Contact improvisation

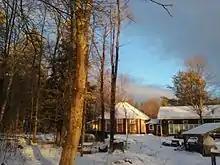
Earthdance artist-run residency center in western Massachusetts

The 1979 Country Jam was a first of its kind in the Contact world: over fifty people from the western United States and Canada came together for twelve days of non-structured existence, life and dance: neither a workshop, a conference or a seminar, but an improvisational gathering, with the sole aim of creating a space for dancing and living in flux... Our days were without structure, except for meals: at the beginning, we planned to keep 90-minute slots for the courses, but the idea was quickly abandoned thanks to a system based on Supply and demand, in which each could suggest a topic to be dealt with and offer to lead a class. These residential events (workshops, festivals, long jams) represent a parallel economy that invited the creation of dedicated spaces of practice, the model of which was provided very early by Earthdance, a residential center built in 1986 by a Boston community of dancers.